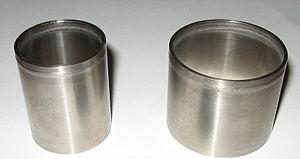
Le soudage TIG est un procédé de soudage à l'arc avec une électrode non fusible, en présence d'un métal d'apport si besoin. TIG est un acronyme de Tungsten Inert Gas, où Tungsten désigne l'électrode et Inert Gas le type de gaz plasmagène utilisé. L'arc électrique se crée entre l'électrode et la pièce à souder qui est protégée par un gaz ou un mélange de gaz rares tels que l'argon et l'hélium. De fait, l’arc électrique remplace la flamme du chalumeau traditionnel. La soudure à l’arc s’appuie sur l’élévation de la température des pièces à assembler jusqu'au point de fusion grâce au passage d’un courant électrique alternatif ou continu.